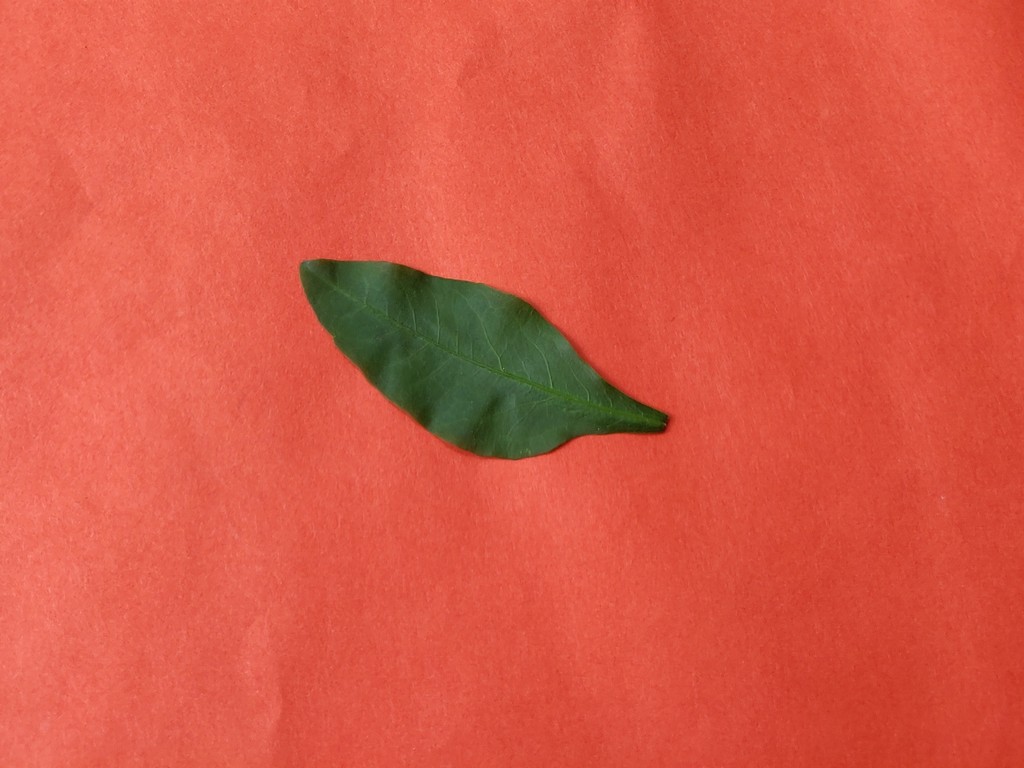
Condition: Healthy
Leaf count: single
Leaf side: front